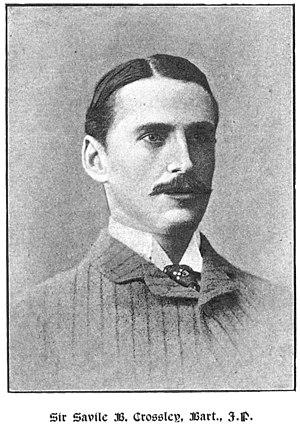
Savile Brinton Crossley, 1ᵉʳ baron Somerleyton, connu sous le nom de Sir Savile Crossley, Bt, de 1872 à 1916, est un politicien libéral unioniste britannique qui sert comme payeur général de 1902 à 1905.